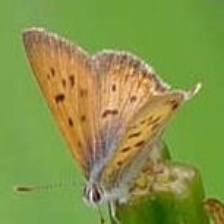
Species: PURPLISH COPPER
Butterfly family (ImageNet category): lycaenid_butterfly